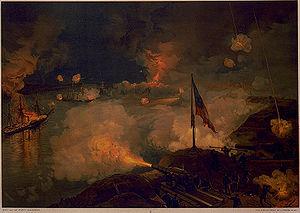
Le siège de Port Hudson se déroule entre le 21 mai et le 9 juillet 1863, alors que les troupes de l'Armée de l'Union attaquent et encerclent la ville de Port Hudson sur les rives du Mississippi, durant la Guerre de Sécession.